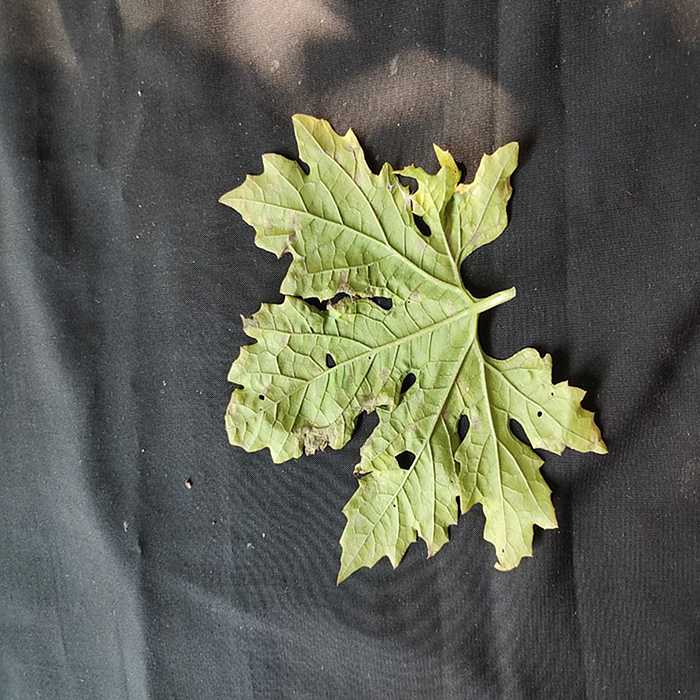
Plant: Bitter Gourd
Label: Downey mildew